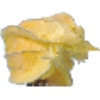
Label: Physalis with Husk 1